Band of Gypsys

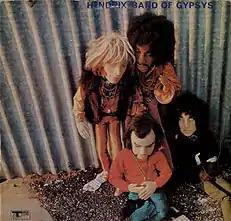
Original Track Records "Band of Gypsys" album cover (front)

For the album cover, Capitol Records used a grainy photograph of Hendrix taken during the Fillmore East shows illuminated by the multi-colored liquid light show projected by the Joshua Light Show. However, Track used album cover art which proved controversial, as they had done with "Electric Ladyland". It depicted puppets or dolls that resembled Hendrix, Brian Jones, Bob Dylan, and John Peel huddled next to a drab, corrugated backdrop. The significance of posing the three with Hendrix was not evident as they had no known association with the Band of Gypsys nor the group's material. Hendrix was an admirer of Dylan and recorded some of his songs; Jones, who had died the year before, had participated in a recording session for Hendrix's "All Along the Watchtower" (a Dylan composition); and Peel had hosted BBC's "Top Gear" radio show when Hendrix performed there in 1967. Jeffrey remarked, "If ever there is an award for the worst taste album cover it must go to this". Responding to pressure, Track later replaced it with a photograph of Hendrix performing at the August 1970 Isle of Wight Festival.